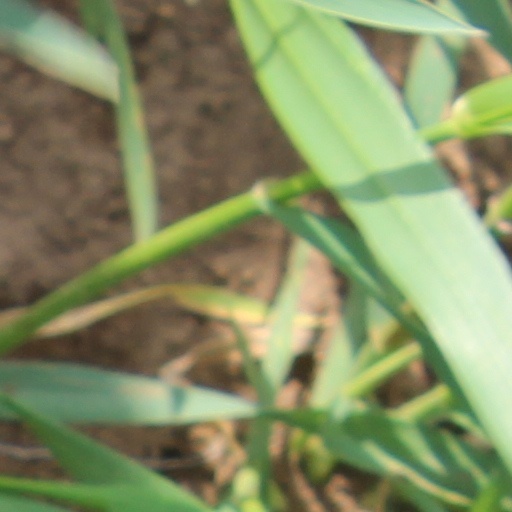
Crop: wheat